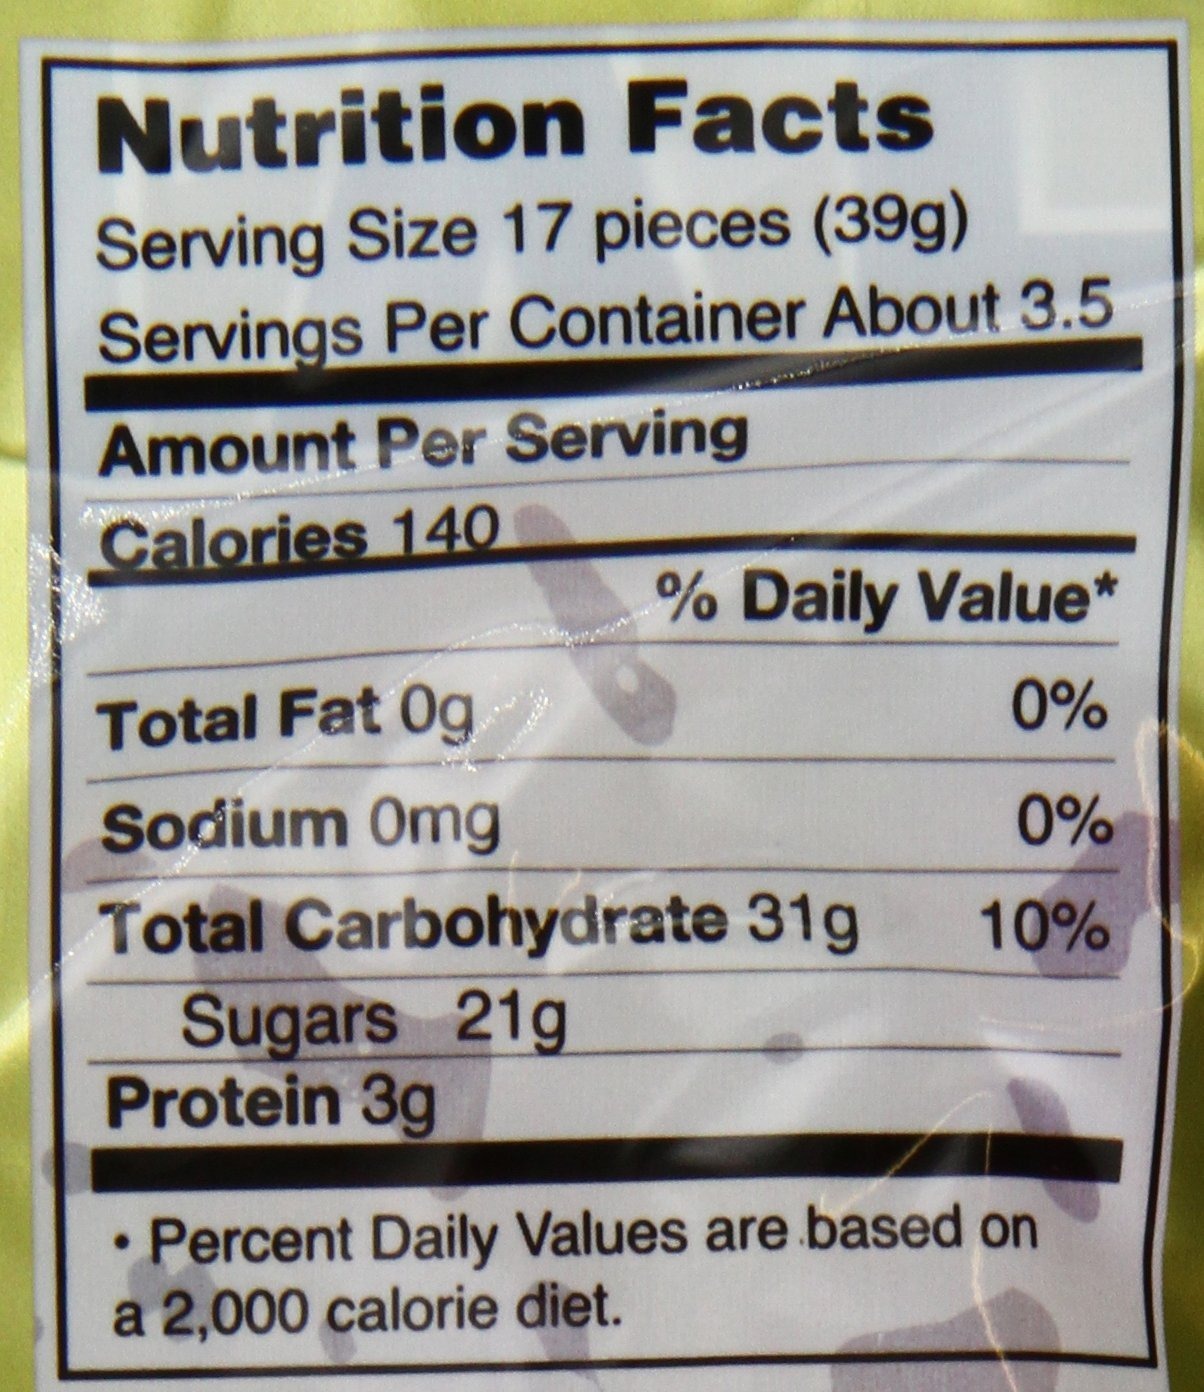
Item Name: Haribo Gold-bears Gummi Candy Original 4 Oz (Pack of 8)
Bullet Point 1: Haribo Gold-bears Gummi Candy Original 4 Oz (Pack of 8)
Bullet Point 2: Golden Bear Shape Gummy Candy
Bullet Point 3: Original Flavor Gummi Candy
Bullet Point 4: Bag Container With 8 Pieces
Bullet Point 5: 32 Ounce Total Weight
Value: 32.0
Unit: Ounce

Price: 1.28